Political systems of Imperial China

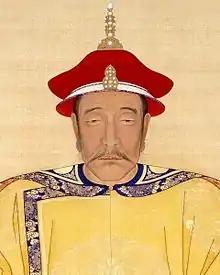
Nuzhen Ruler Nurhaci (8 April 1559 – 30 September 1626)

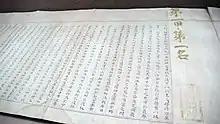
Imperial examination paper of Ming dynasty in 1598 AD

The eight banners system was in the late Ming dynasty when Nuzhen rulers Nurhaci to create a system of eight banners system according to the military organization form the Jurchen establishment, controlled by the aristocrat, with military conquering three functions, administrative management, organize production, is a soldier and unity of social organization, is a military organization and administrative management system, promote the development of the Nuzhen society. The eight banners army played an important role in unifying China in the Qing dynasty. However, with the invasion of western capitalism , the corruption of the eight banners army itself and the gradual decline of its combat effectiveness, the Hunan army and Huai army, which rose up in the process of suppressing the Taiping Heavenly Kingdom, had a great impact on it.